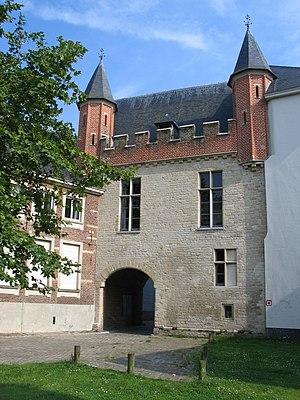
Le Prinsenhof de Gand, en Belgique, était la résidence ordinaire des comtes de Flandre dans cette ville à partir du XVᵉ siècle. Ce nom est l'abréviation de la formule flamande d'origine qui le désignait comme het prinselijke hof ten Walle, la « Cour des princes aux Walles », du nom du quartier à cette époque. Il supplanta alors le Gravensteen, austère forteresse qui ne correspondait plus du tout aux critères de confort de l'époque et ne permettait pas d'accueillir la pléthorique cour des Ducs de Bourgogne. À sa différence, le Prinsenhof comportait de vastes salles bien éclairées, une grande cour, et des jardins. Les premières constructions dataient pourtant du XIIIᵉ siècle, mais la ville et les princes contribuèrent à en faire un palais moderne de plus de trois-cents pièces.
Cette page regroupe l'ensemble des monuments classés de la ville de Gand.